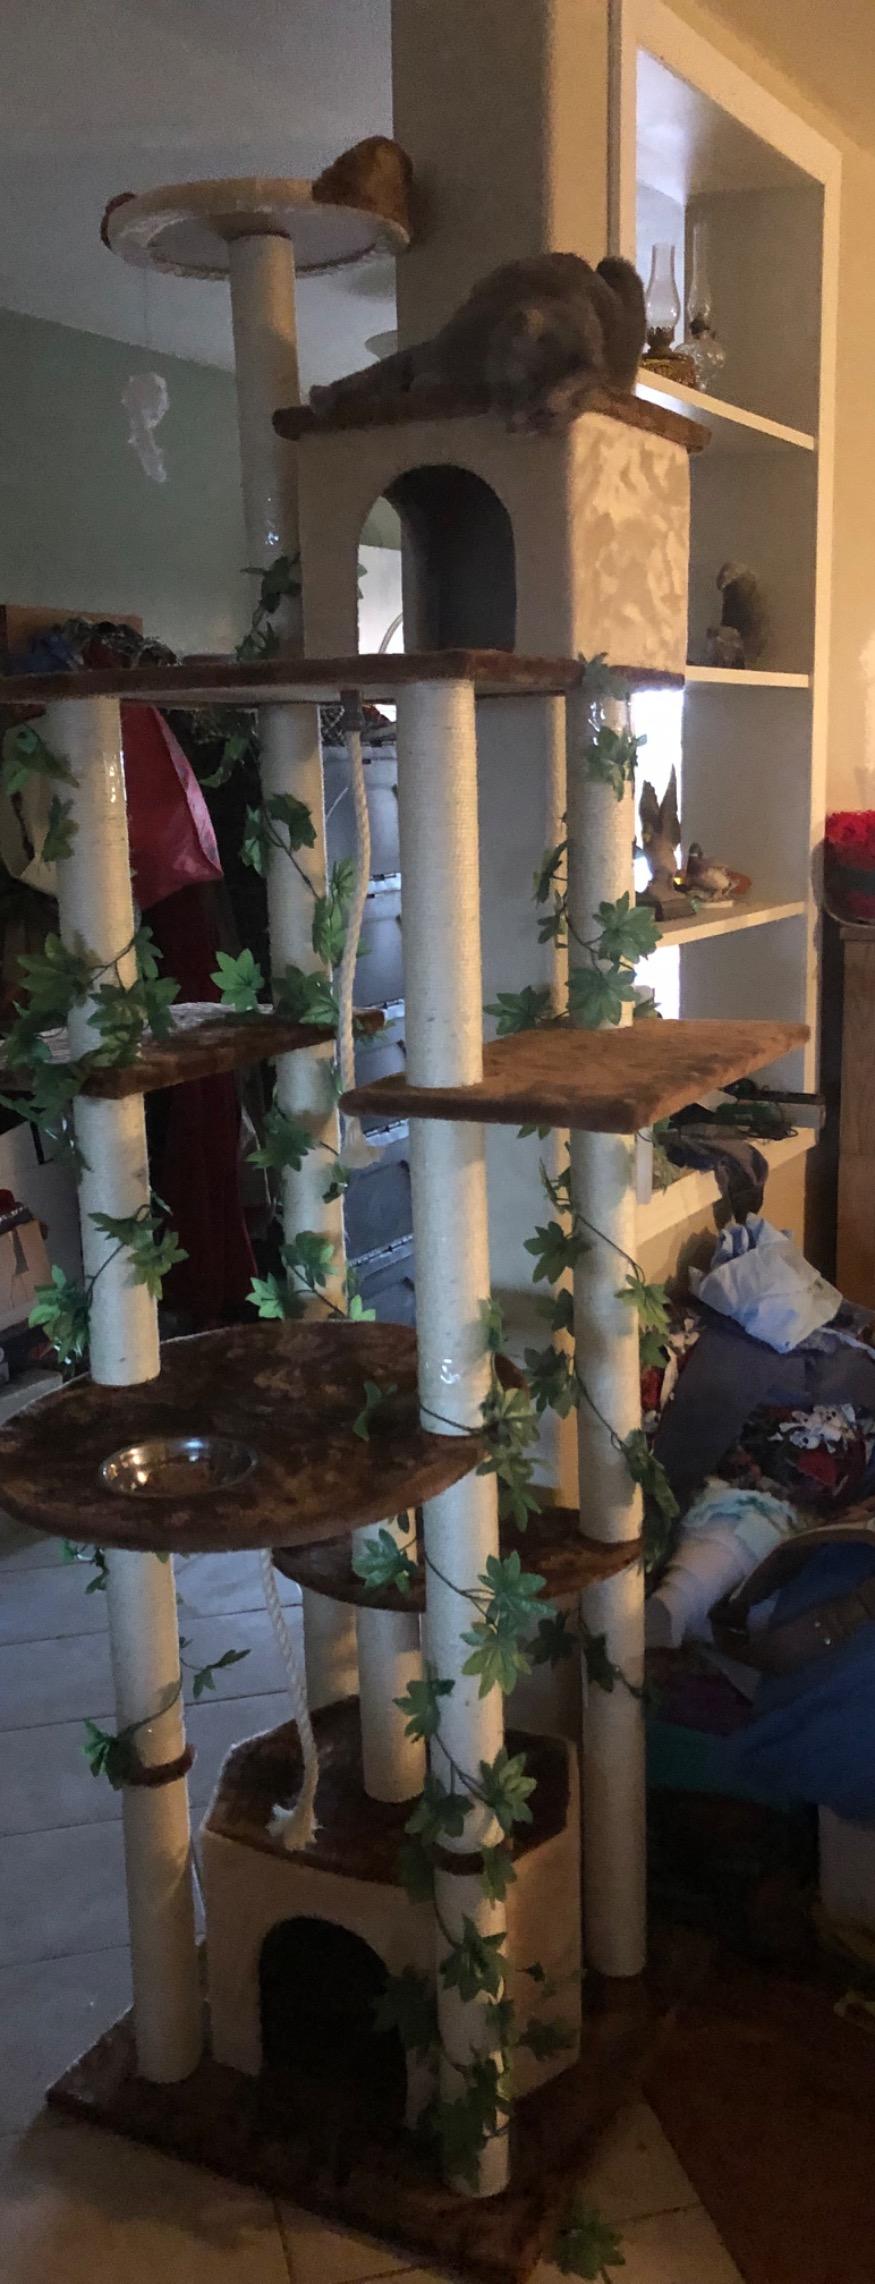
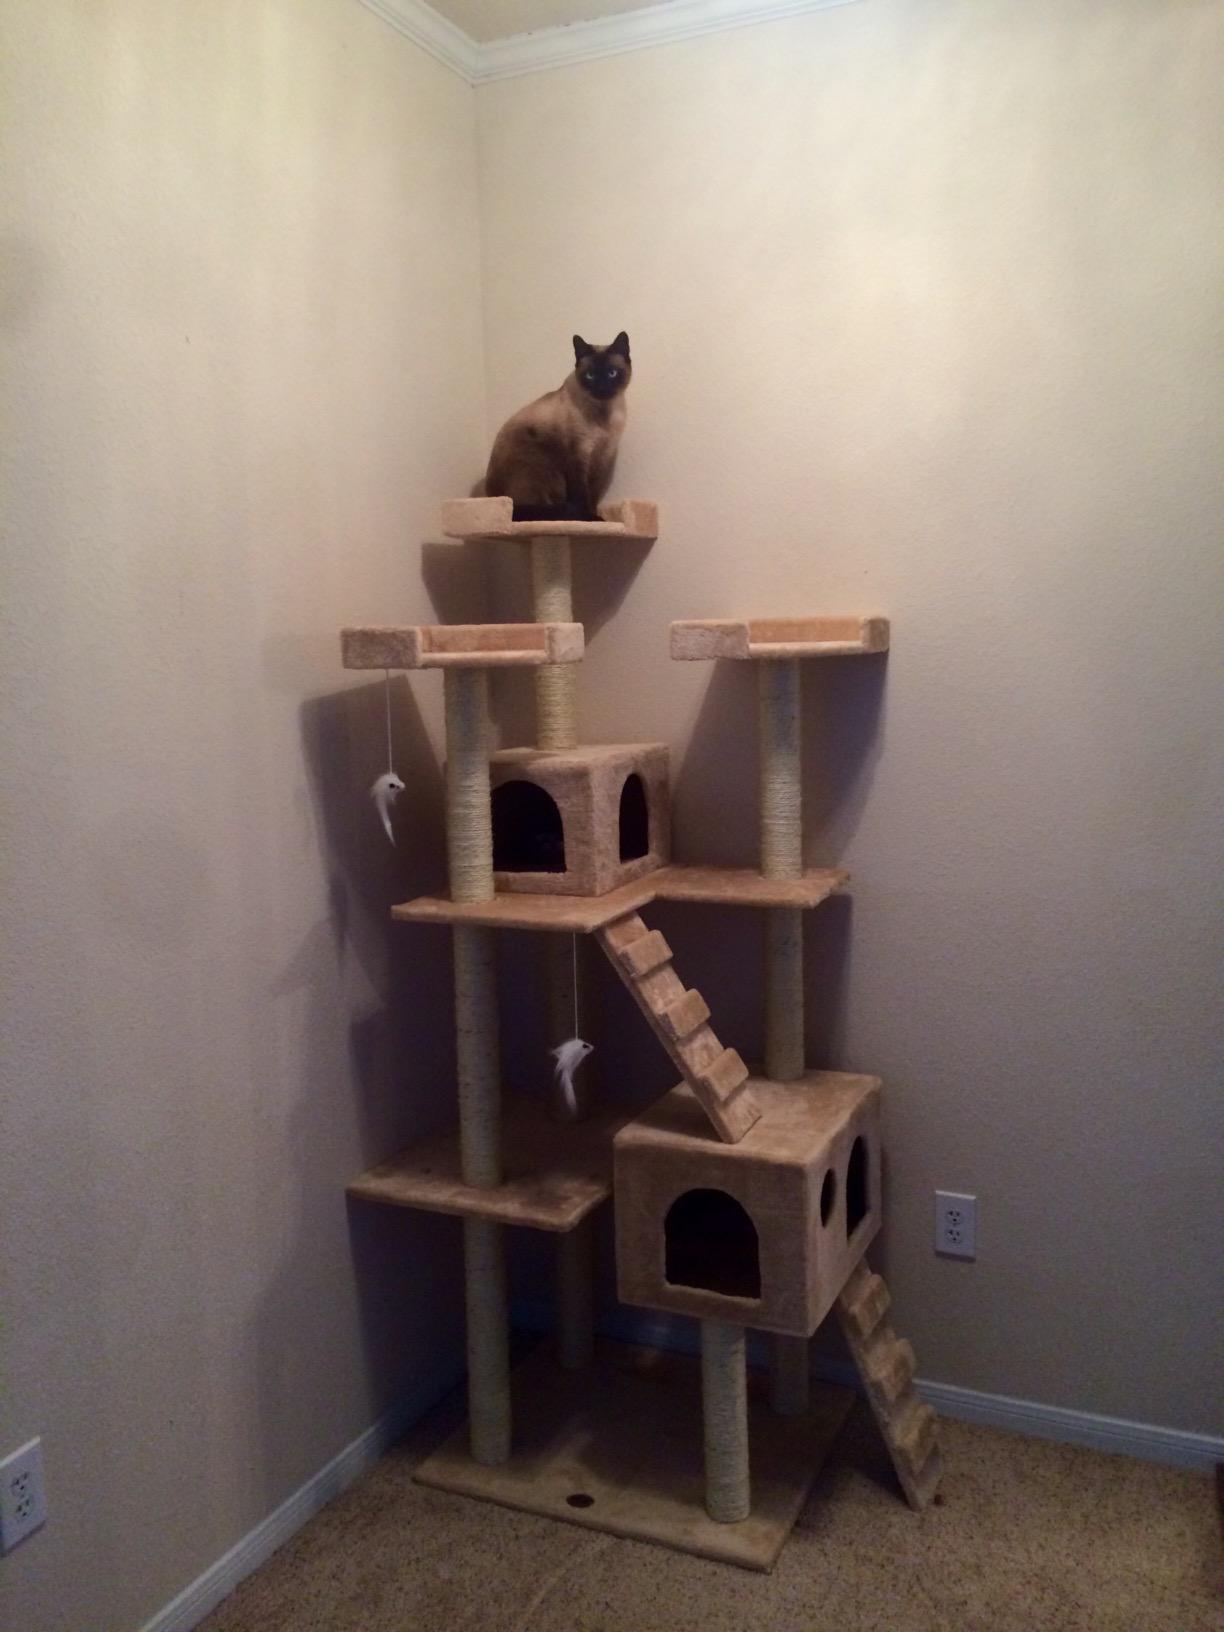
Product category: items_cat tree
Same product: no